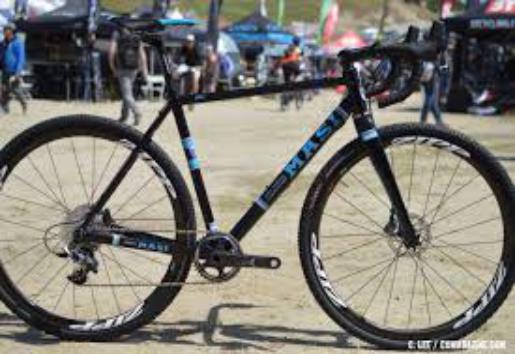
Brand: masi bicycles
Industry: Transportation